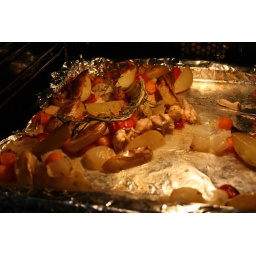
Baked potatoes, tomatoes, carrots, onions, chicken and rosemary in the oven